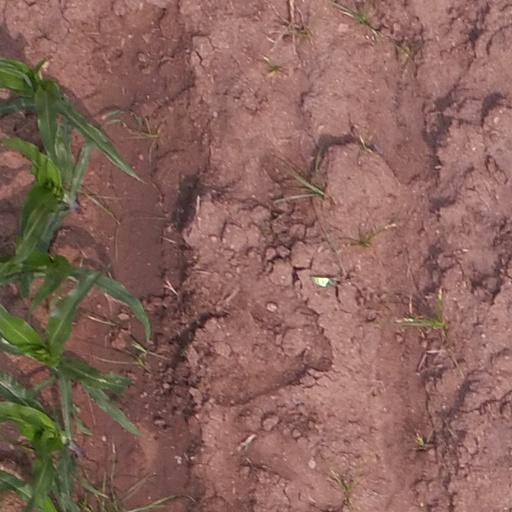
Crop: maize; corn